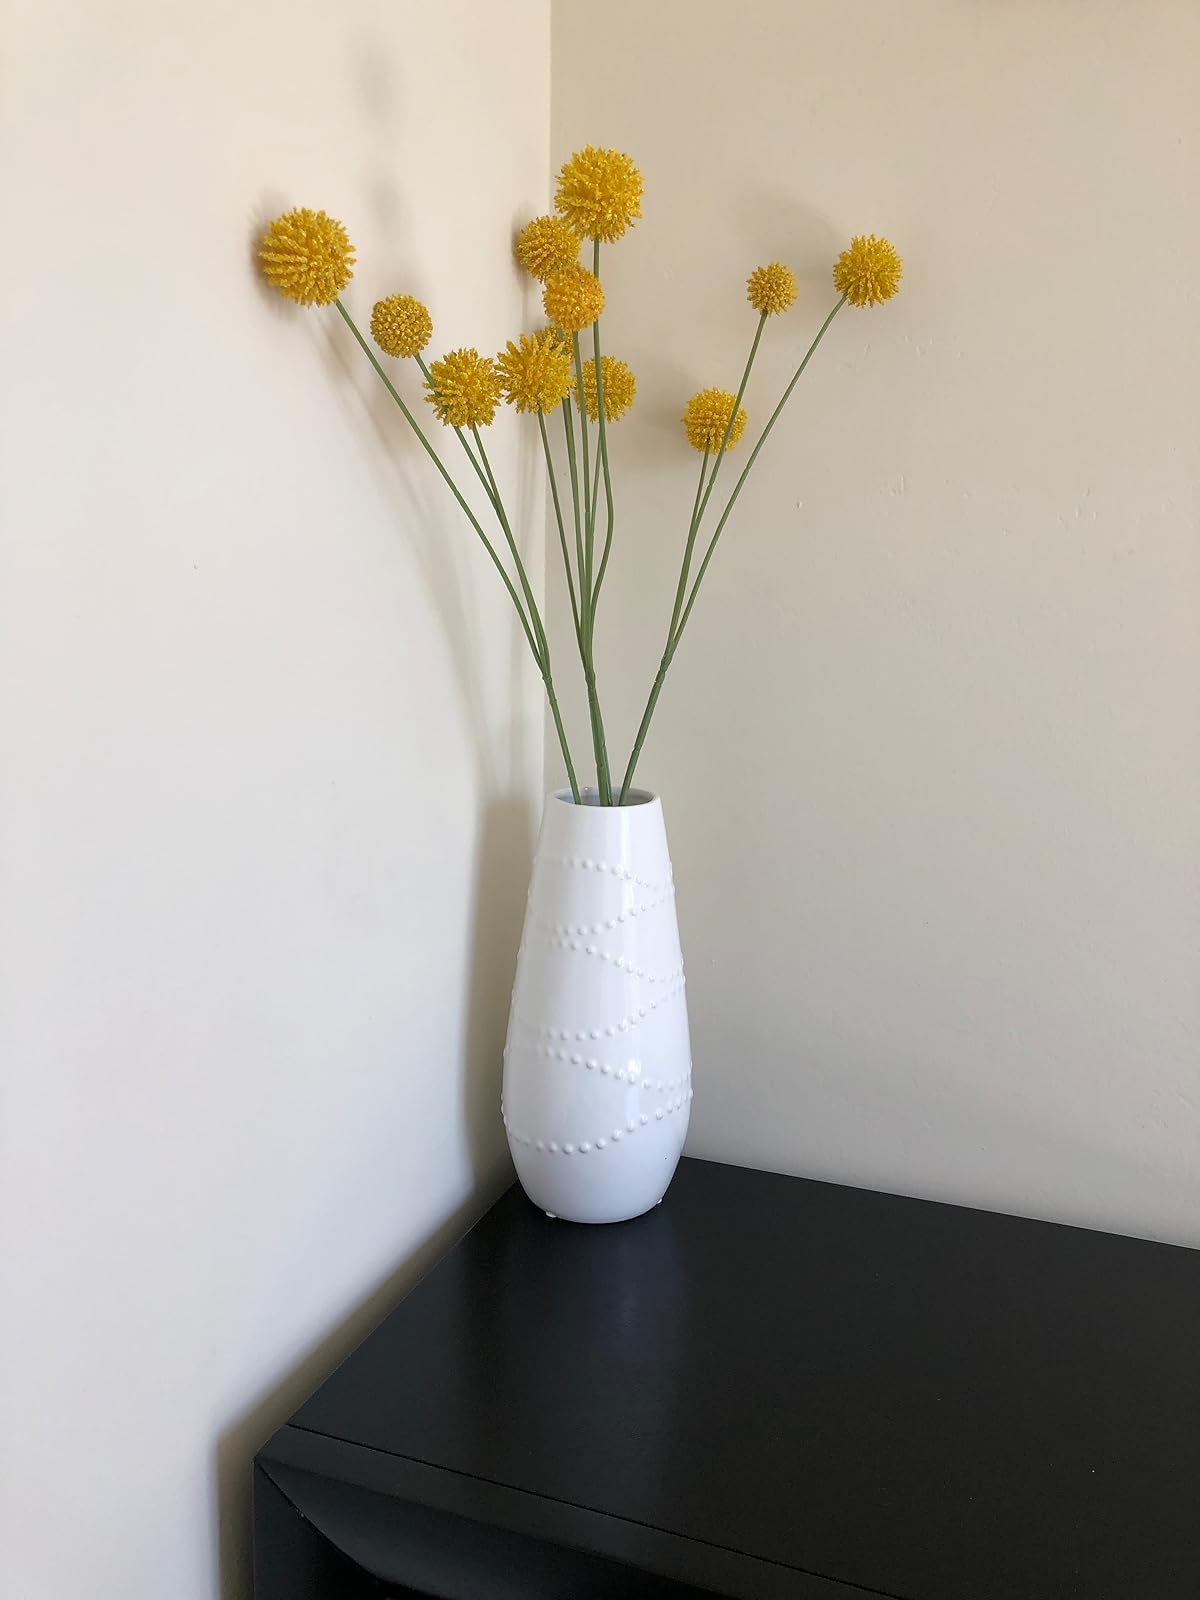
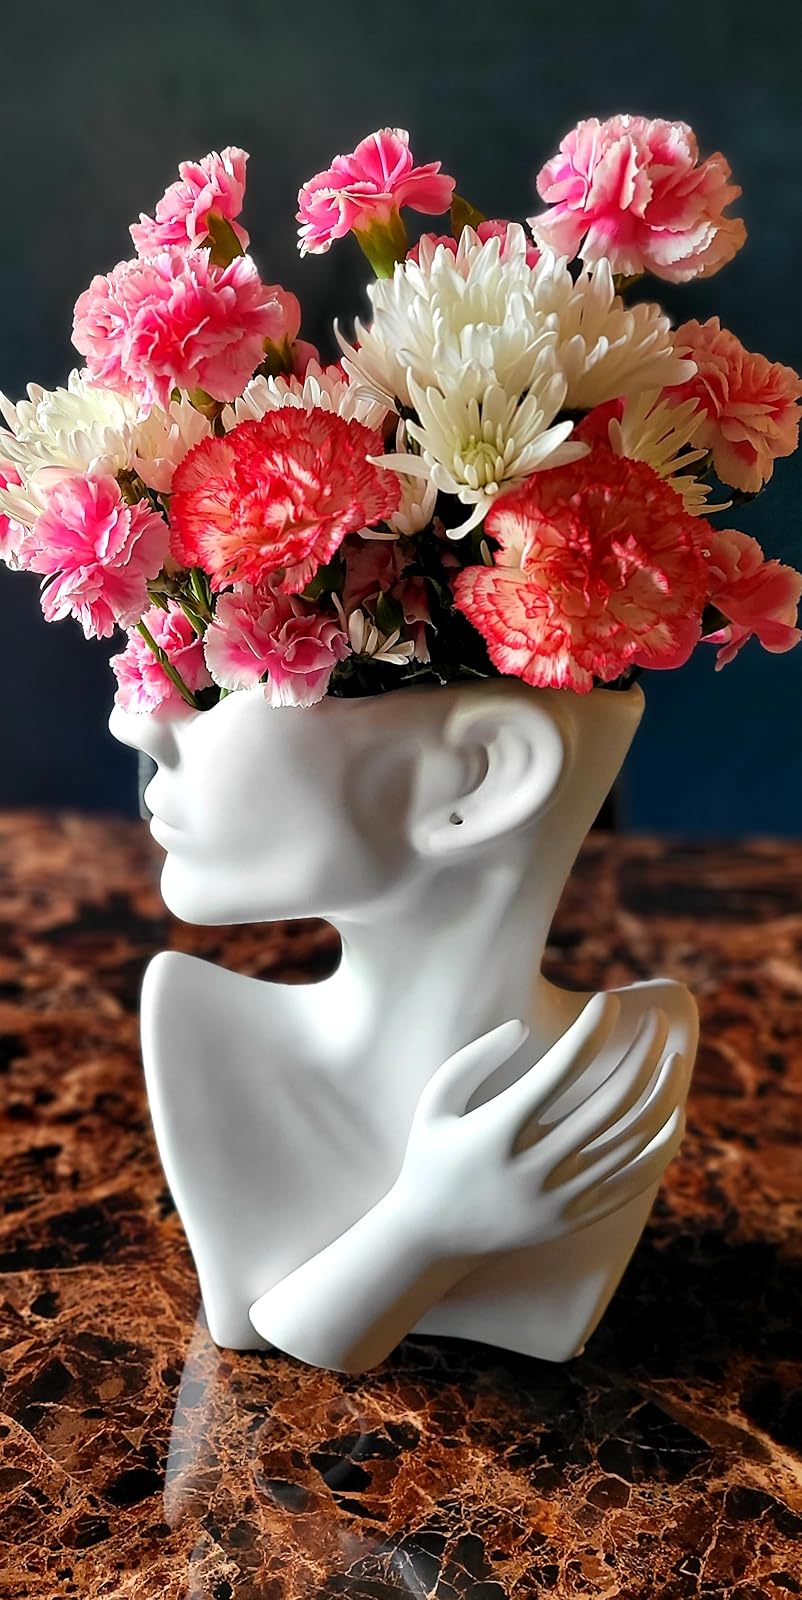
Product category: vase
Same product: no